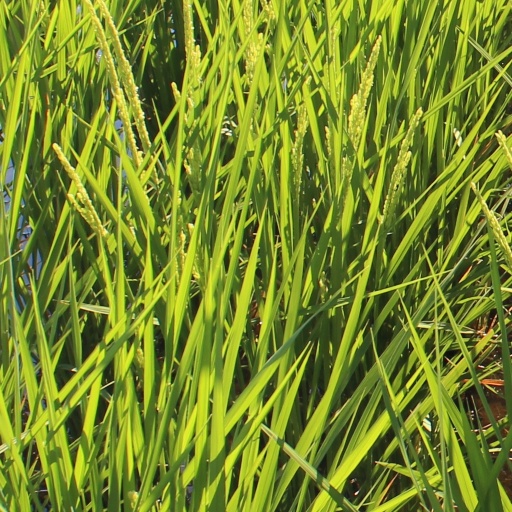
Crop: rice